Loose, Kent

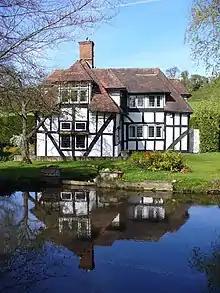
Cottage outside Loose stream

Loose originated in Saxon times, but its main period of growth was during the Industrial Revolution, when Loose, Boughton Monchelsea and Bockingford developed around the seven mills powered by the Loose Stream. There are several remains of the mills, including millraces at Leg O'Mutton Pond, Gurney's Mill, Loose Village Mill in Bridge Street, the mill ponds at Little and Great Ivy mills, and further down the valley in Crismill and Hayle, where the old paper mill stands with one remaining chimney. This site has now been redeveloped as housing. Further south are disused quarries where Kentish ragstone was once quarried, some being sent for use at the Tower of London. South along the Loose Road (A229), terminating at the post office, ran a tram way to and from Maidstone and Barming, the trams were replaced by trolley buses on the Loose route in 1930, they were in turn replaced by motor buses in 1967.